Spetses

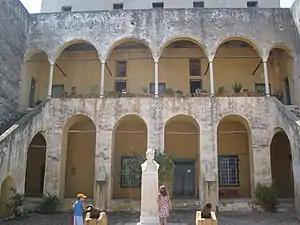
Hatzigiannis Mexis Mansion (Spetses Museum)

The Poseidonion Hotel was built by Sotirios Anargyros, descendant of a great 18th-century Spetsiot shipping family. His branch of the family had fallen on hard times, and he emigrated to the United States as a young man in 1868, when Spetses was declining as a maritime center. In 1899 he returned from the US, now a wealthy tobacco tycoon and started to transform the island of his youth. He built a mansion and met with rich Athenians who visited Spetses from August to October, in order to hunt the turtledoves and quail migrating between Africa and Europe. Anagyros had pine seedlings planted in the hills. In the early 21st century, the island is one of the most wooded in the southern Aegean.